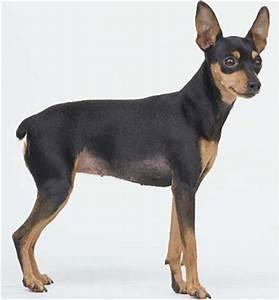
dog